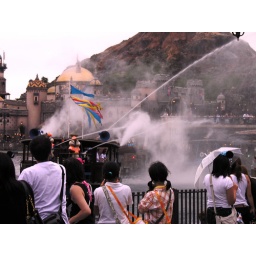
Fun boat spraying crowd with water during show at DisneySea theme park in Tokyo.